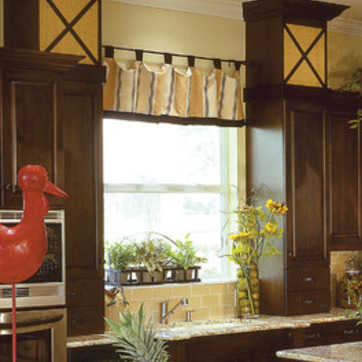
Material: glass